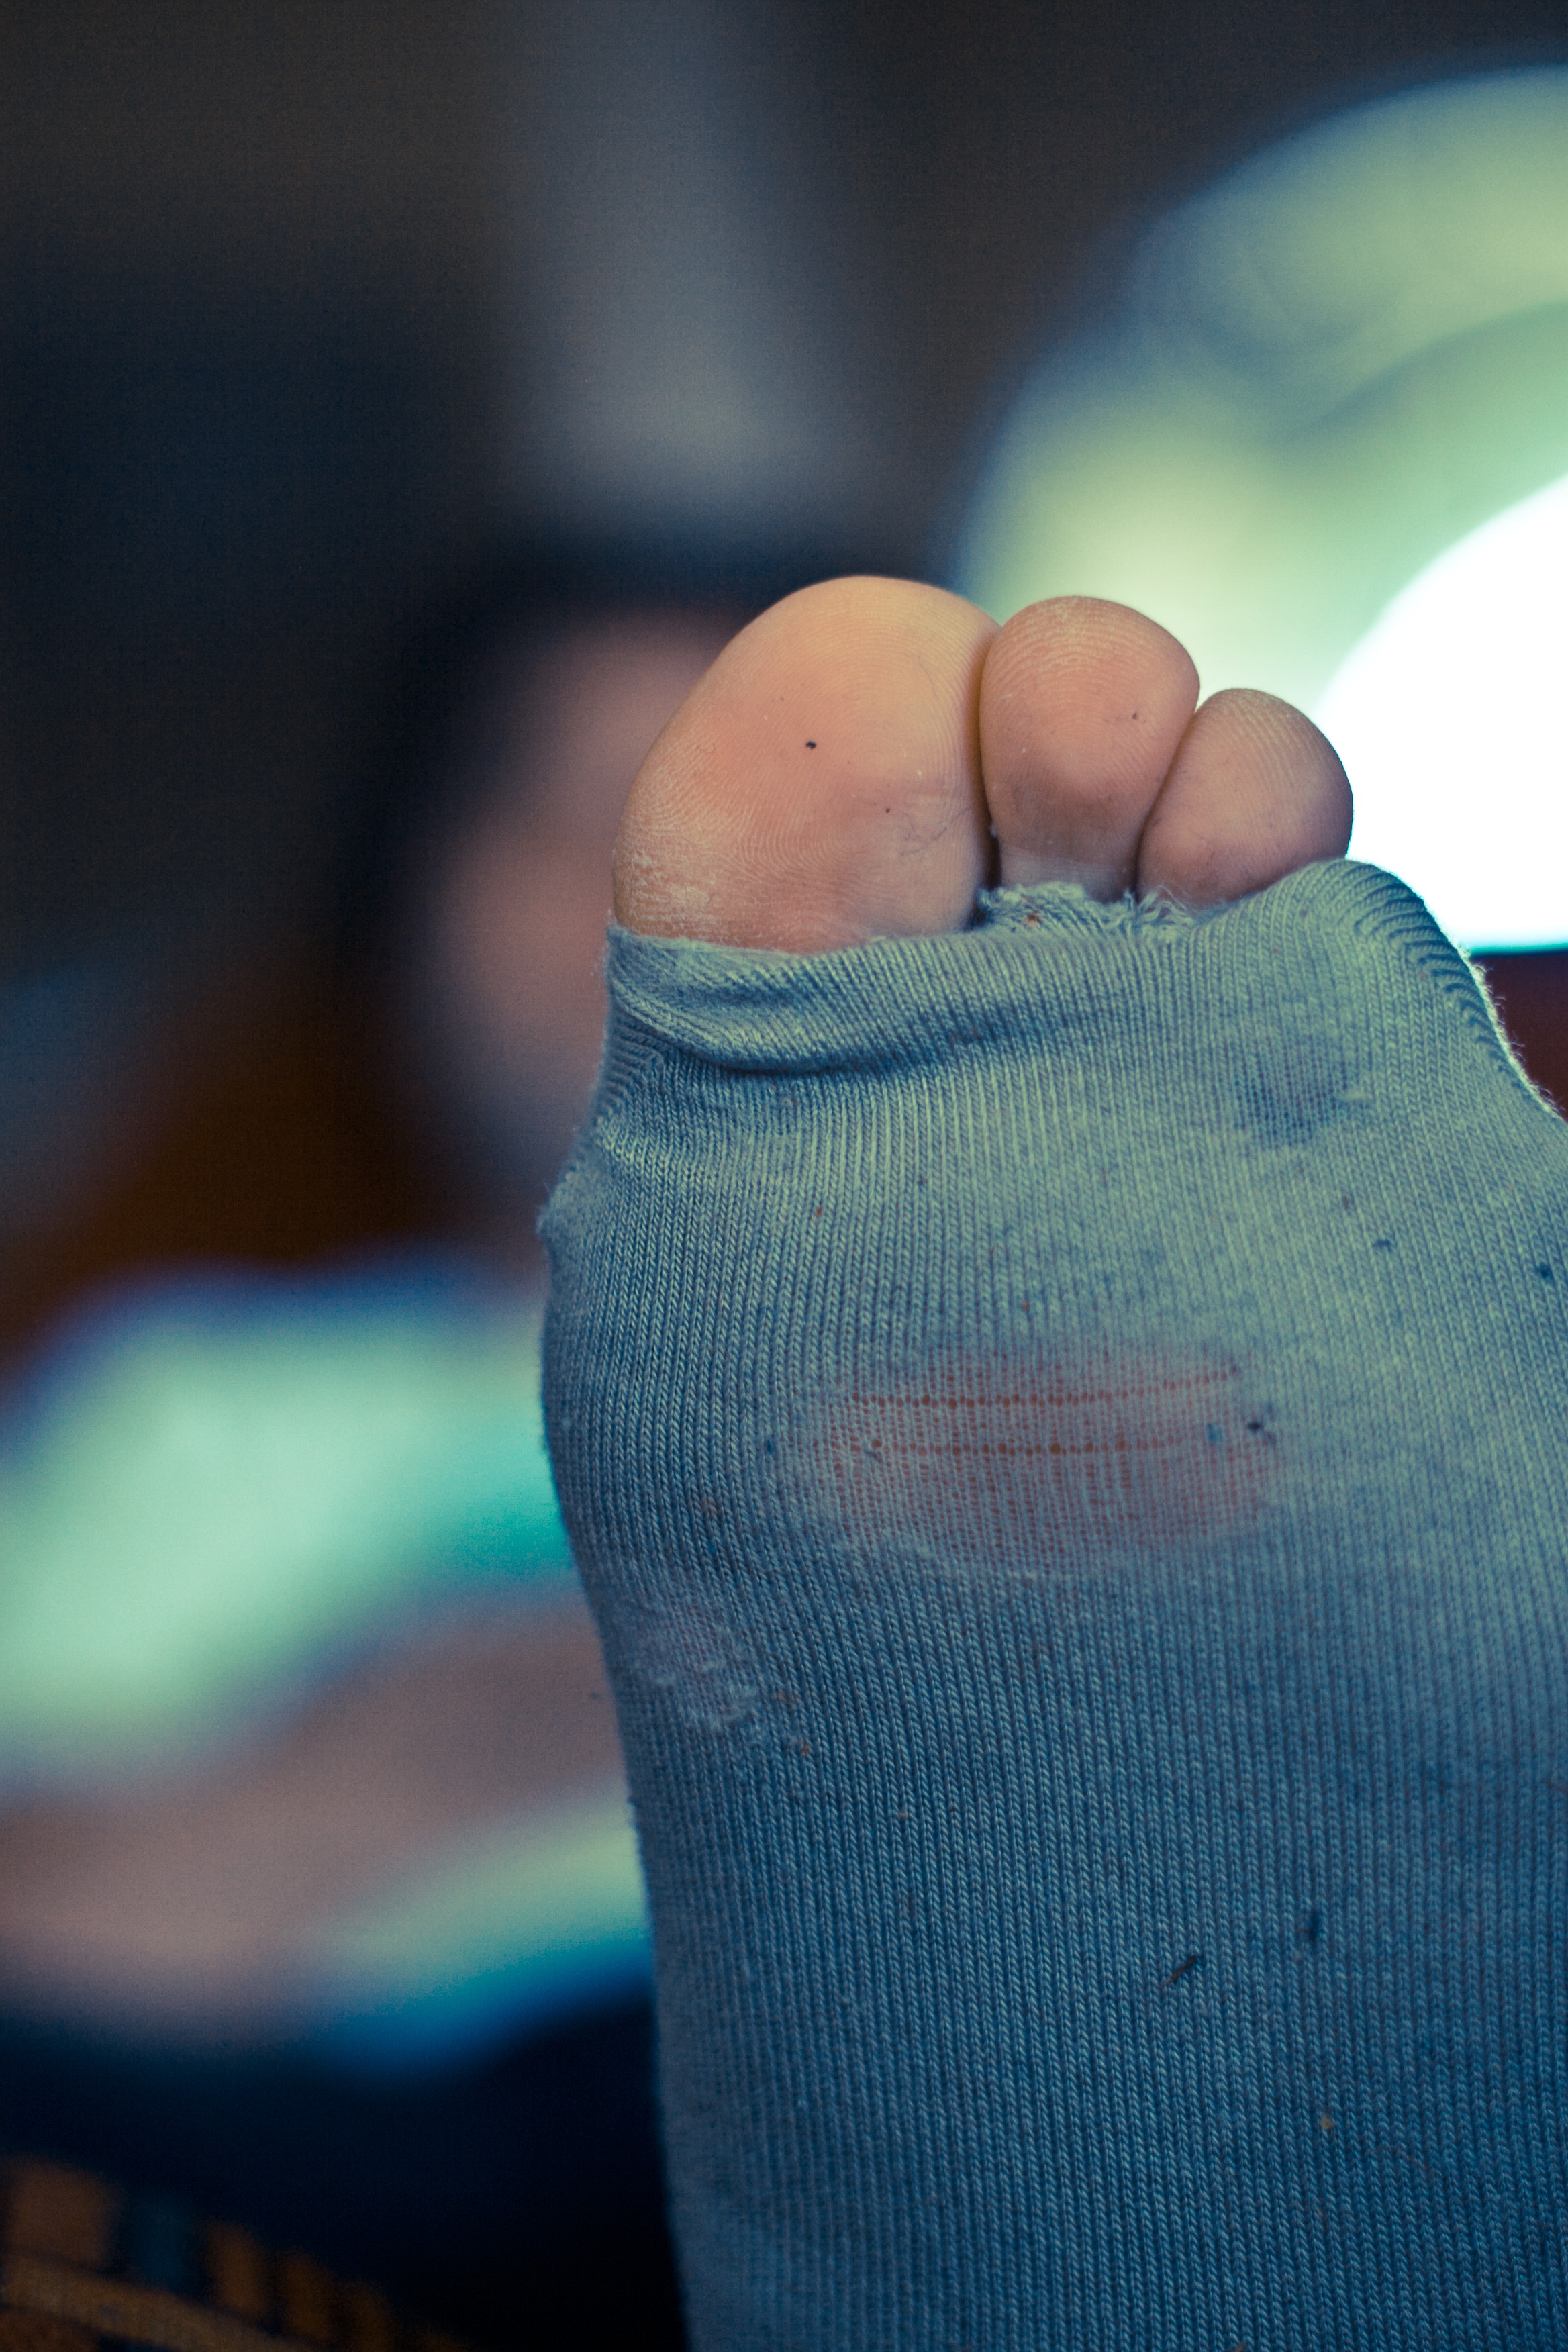
hand, photography, leg, finger, spring, green, color, foot, blue, arm, close up, human body, toes, eye, skin, organ, socks, sock, toe, holes, macro photography, sense, toenail